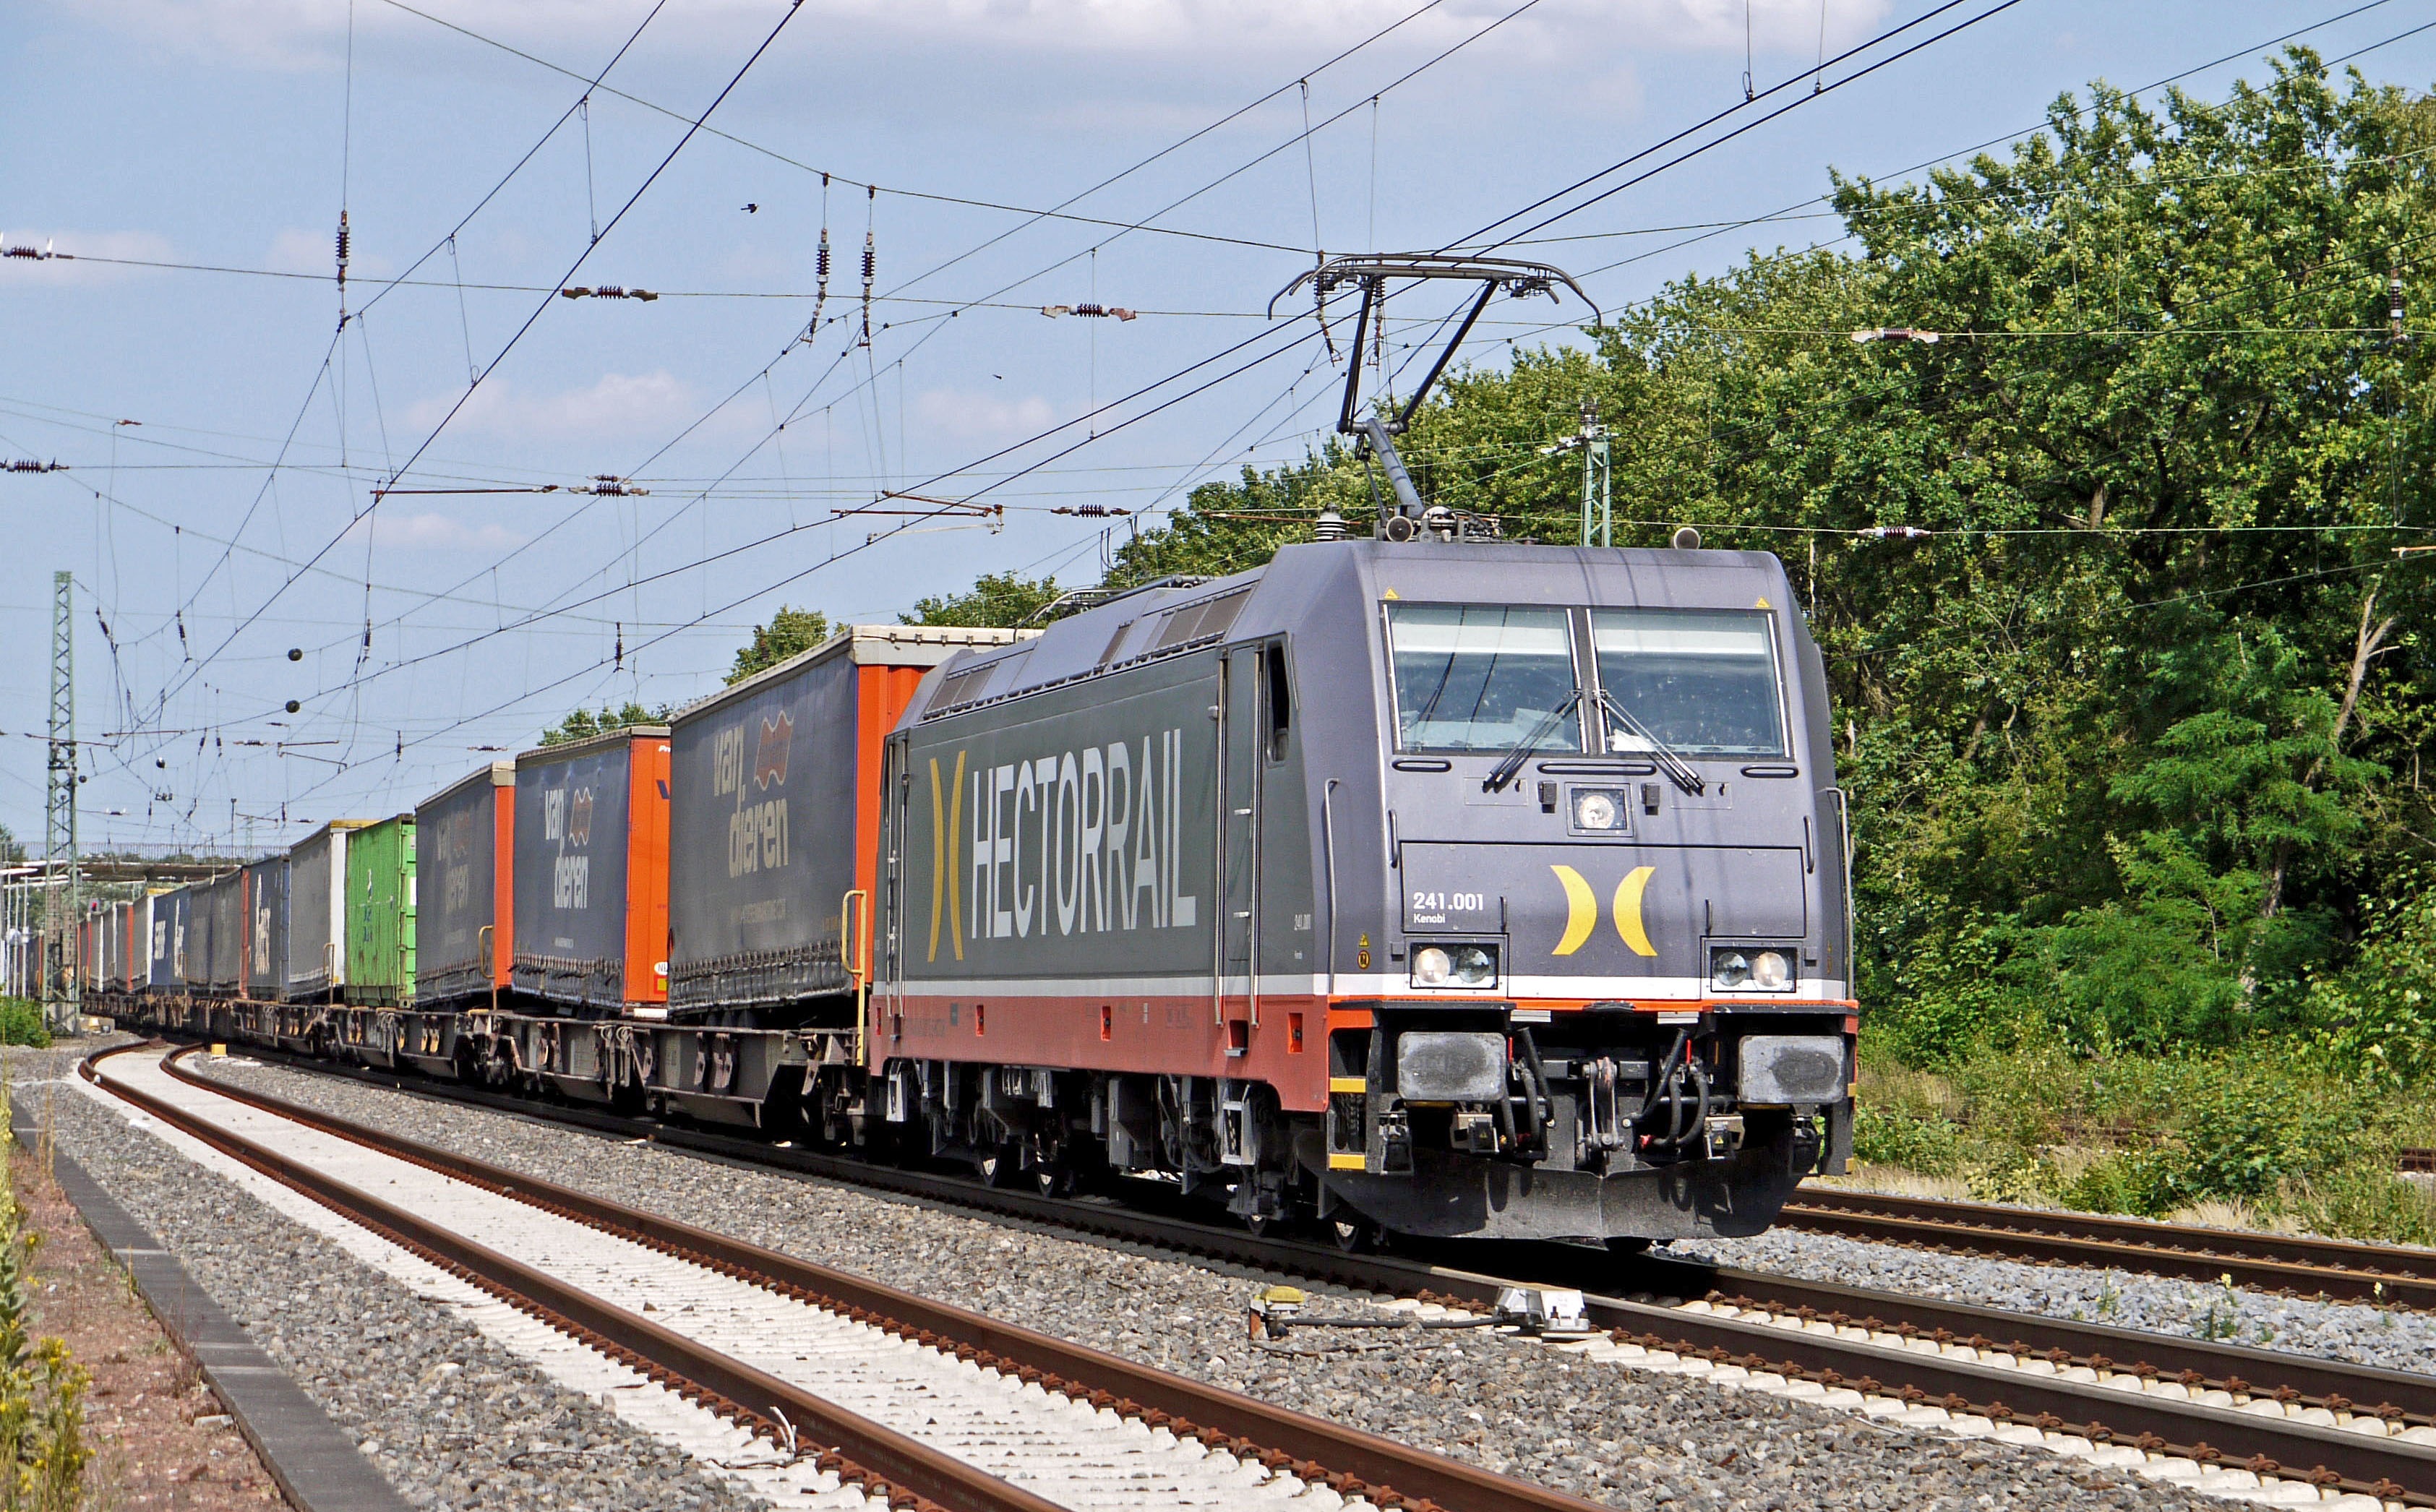
track, train, transit, transport, europe, vehicle, electricity, locomotive, germany, eu, trailer, swedish, rail transport, electric locomotive, freight train, north rhine westphalia, m nsterland, private railway, land vehicle, freight car, north south traffic, rolling stock, electrical supply, railroad car, passenger car, br 185, br185, container train, hectorrail, bag dare